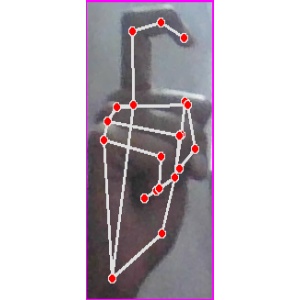
अक्षर: ट